Old Oaks Historic District

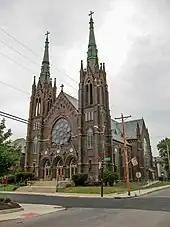
The Church of St. John the Evangelist

Holy Rosary-St. John Catholic Church was planned for the Catholics of the newer section of the city in the vicinity of Ohio and Livingston avenues, which were rapidly building up with comfortable and substantial homes. The work of organization was given to Rev. S. P. Weisinger on June 13, 1898, who prosecuted it with so much success that a little over a year later the new Church of St. John the Evangelist on Ohio avenue was completed and was dedicated on September 24 by Monsignor Specht, V. G. A residence for the pastor was completed at the same time. In 1905, a school building was erected, adding greatly to the value and appearance of the church property. The church is built in Gothic Revival architecture. The convent was built in 1908.